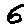
Label: 6